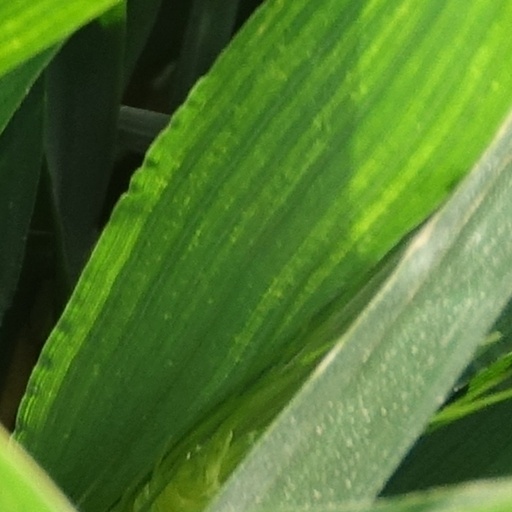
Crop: wheat